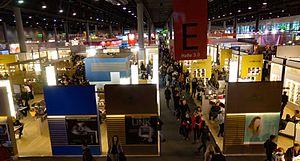
La Foire du livre de Francfort est la plus grande foire du monde dans le domaine de l'édition. Elle se tient tous les ans pendant cinq jours à la mi-octobre à Francfort-sur-le-Main en Allemagne. Actuellement, elle rassemble environ 300 000 visiteurs pour 7 000 exposants.